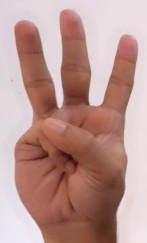
ASL sign: W